Gold standard

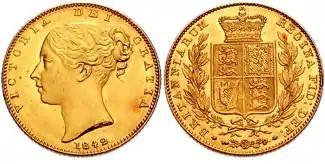
The British gold sovereign or £1 coin was the preeminent circulating gold coin during the classical gold standard period.

Following the Napoleonic Wars, Britain legally moved from the bimetallic to the gold standard in the 19th century in several steps, namely: